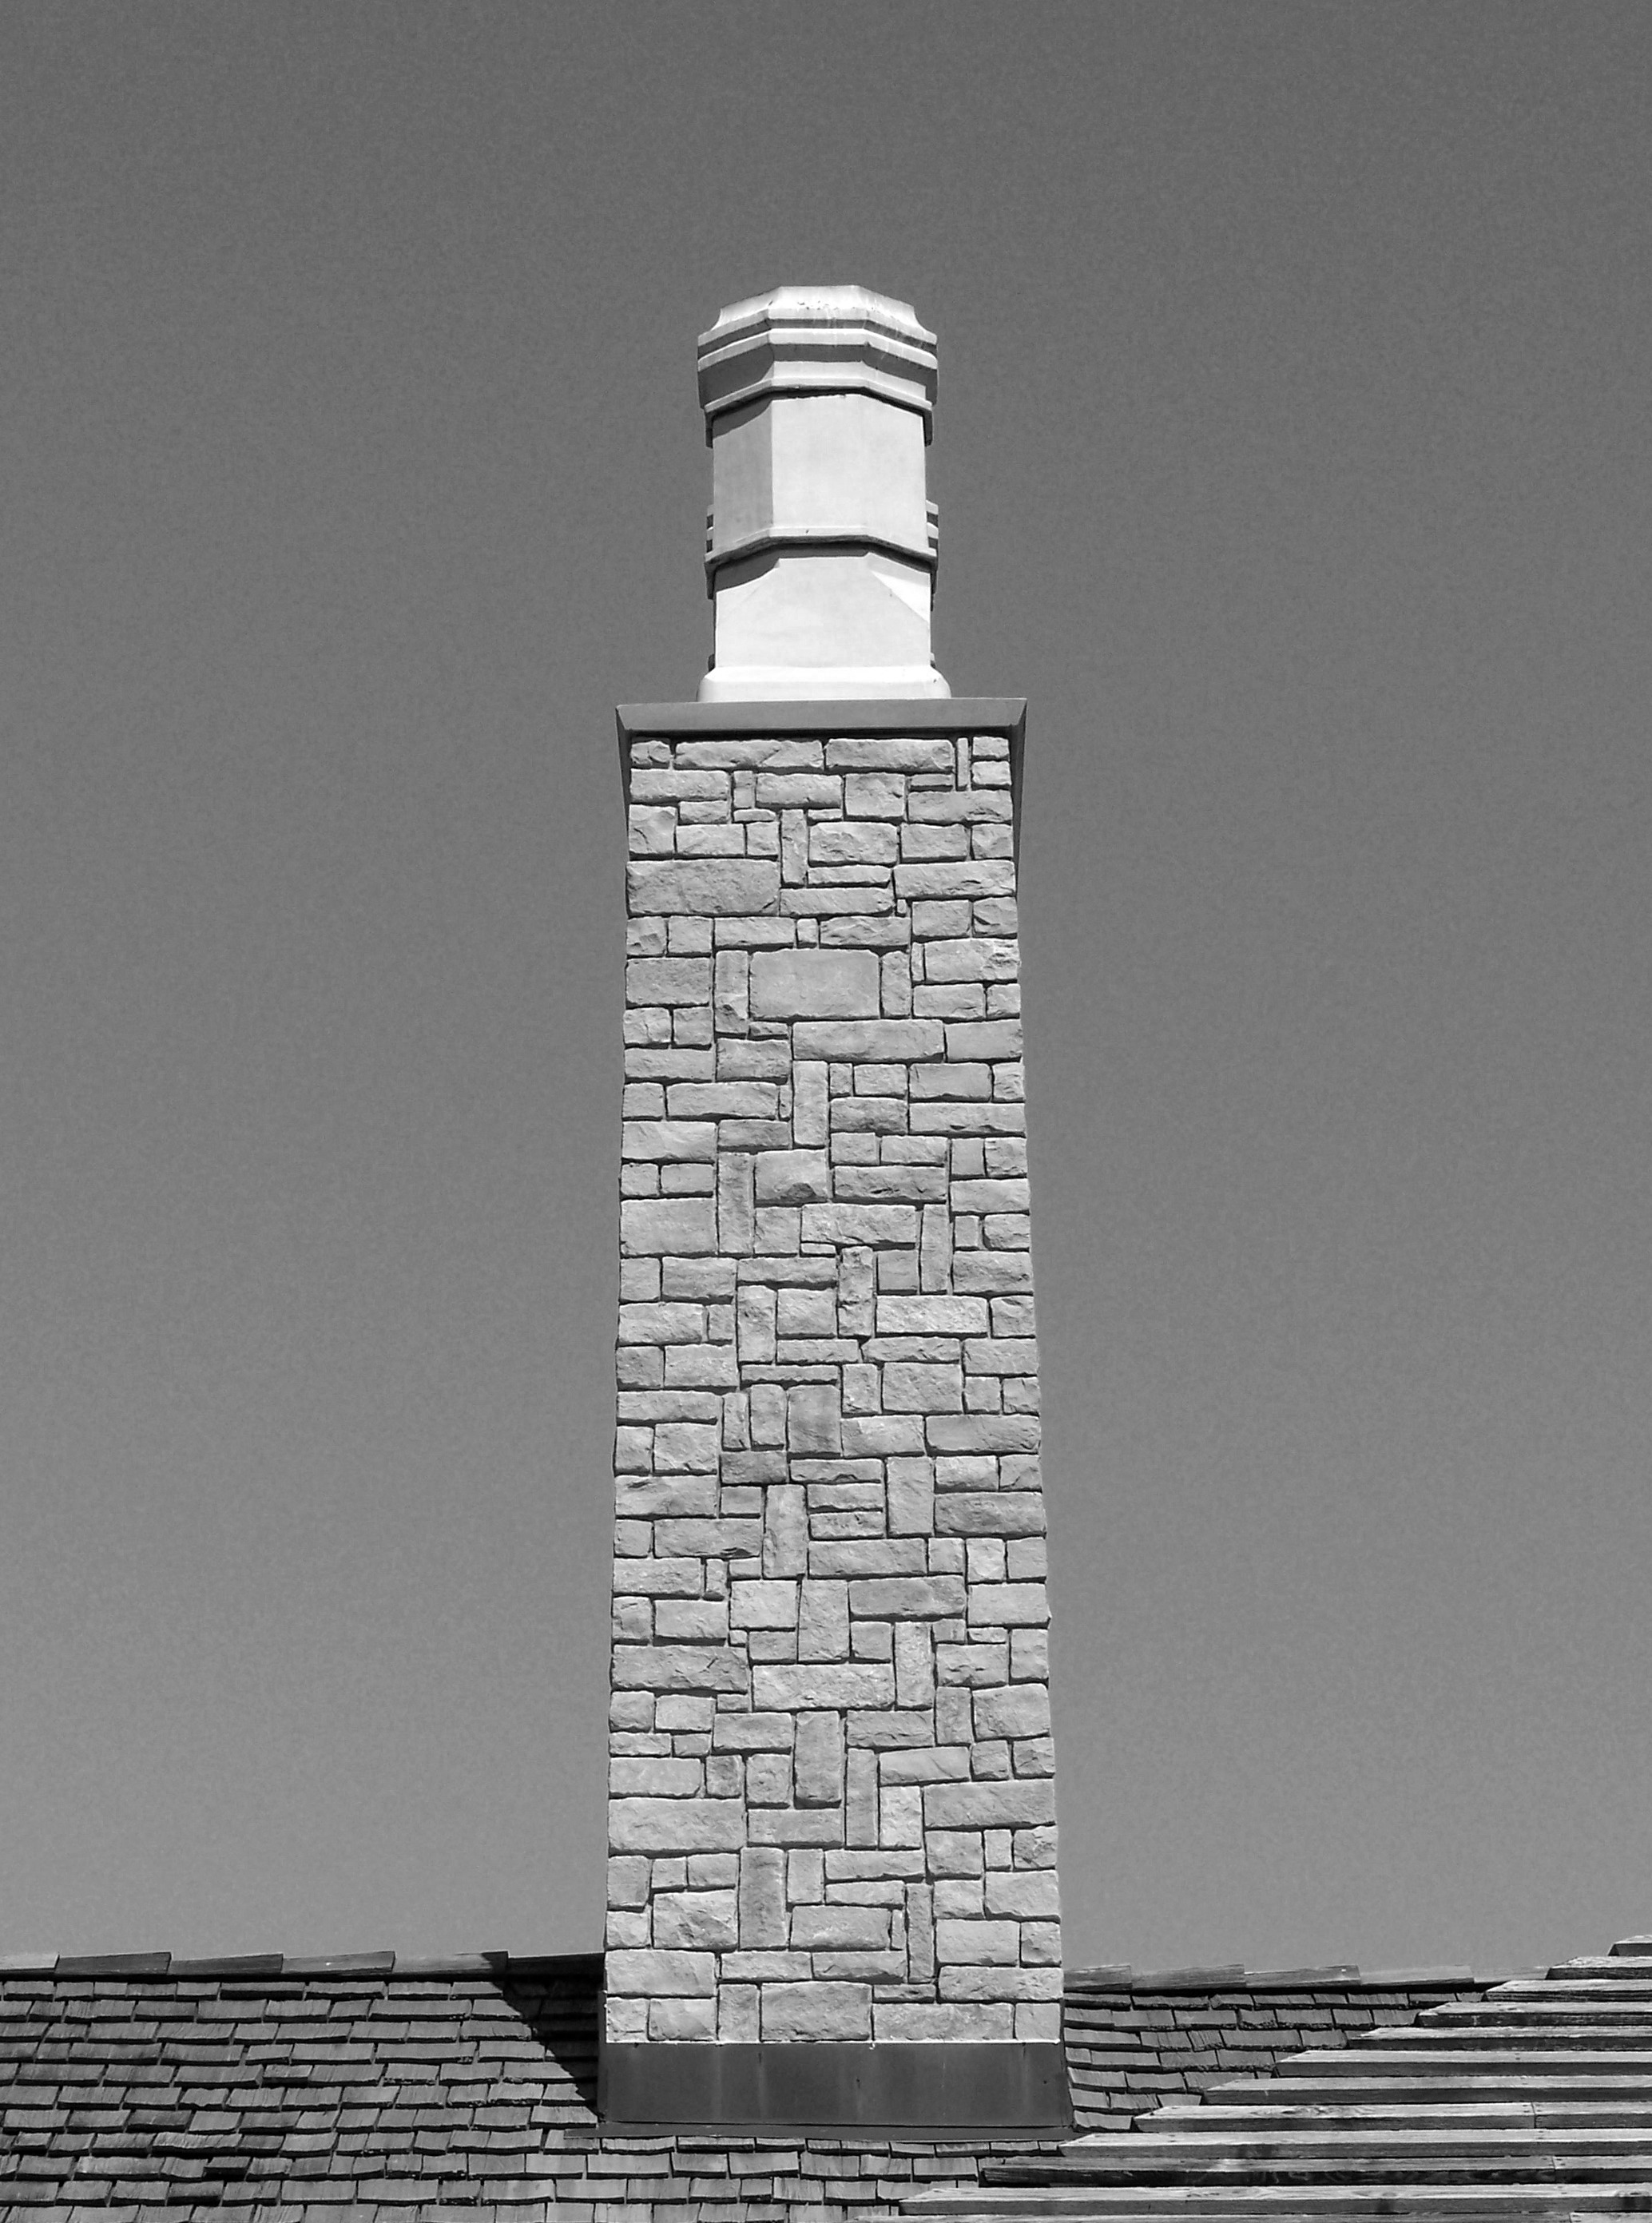
rock, black and white, structure, white, house, roof, building, home, skyscraper, stone, monument, column, tower, chimney, fire, landmark, fireplace, exterior, residential, monochrome, brick, tower block, traditional, monochrome photography